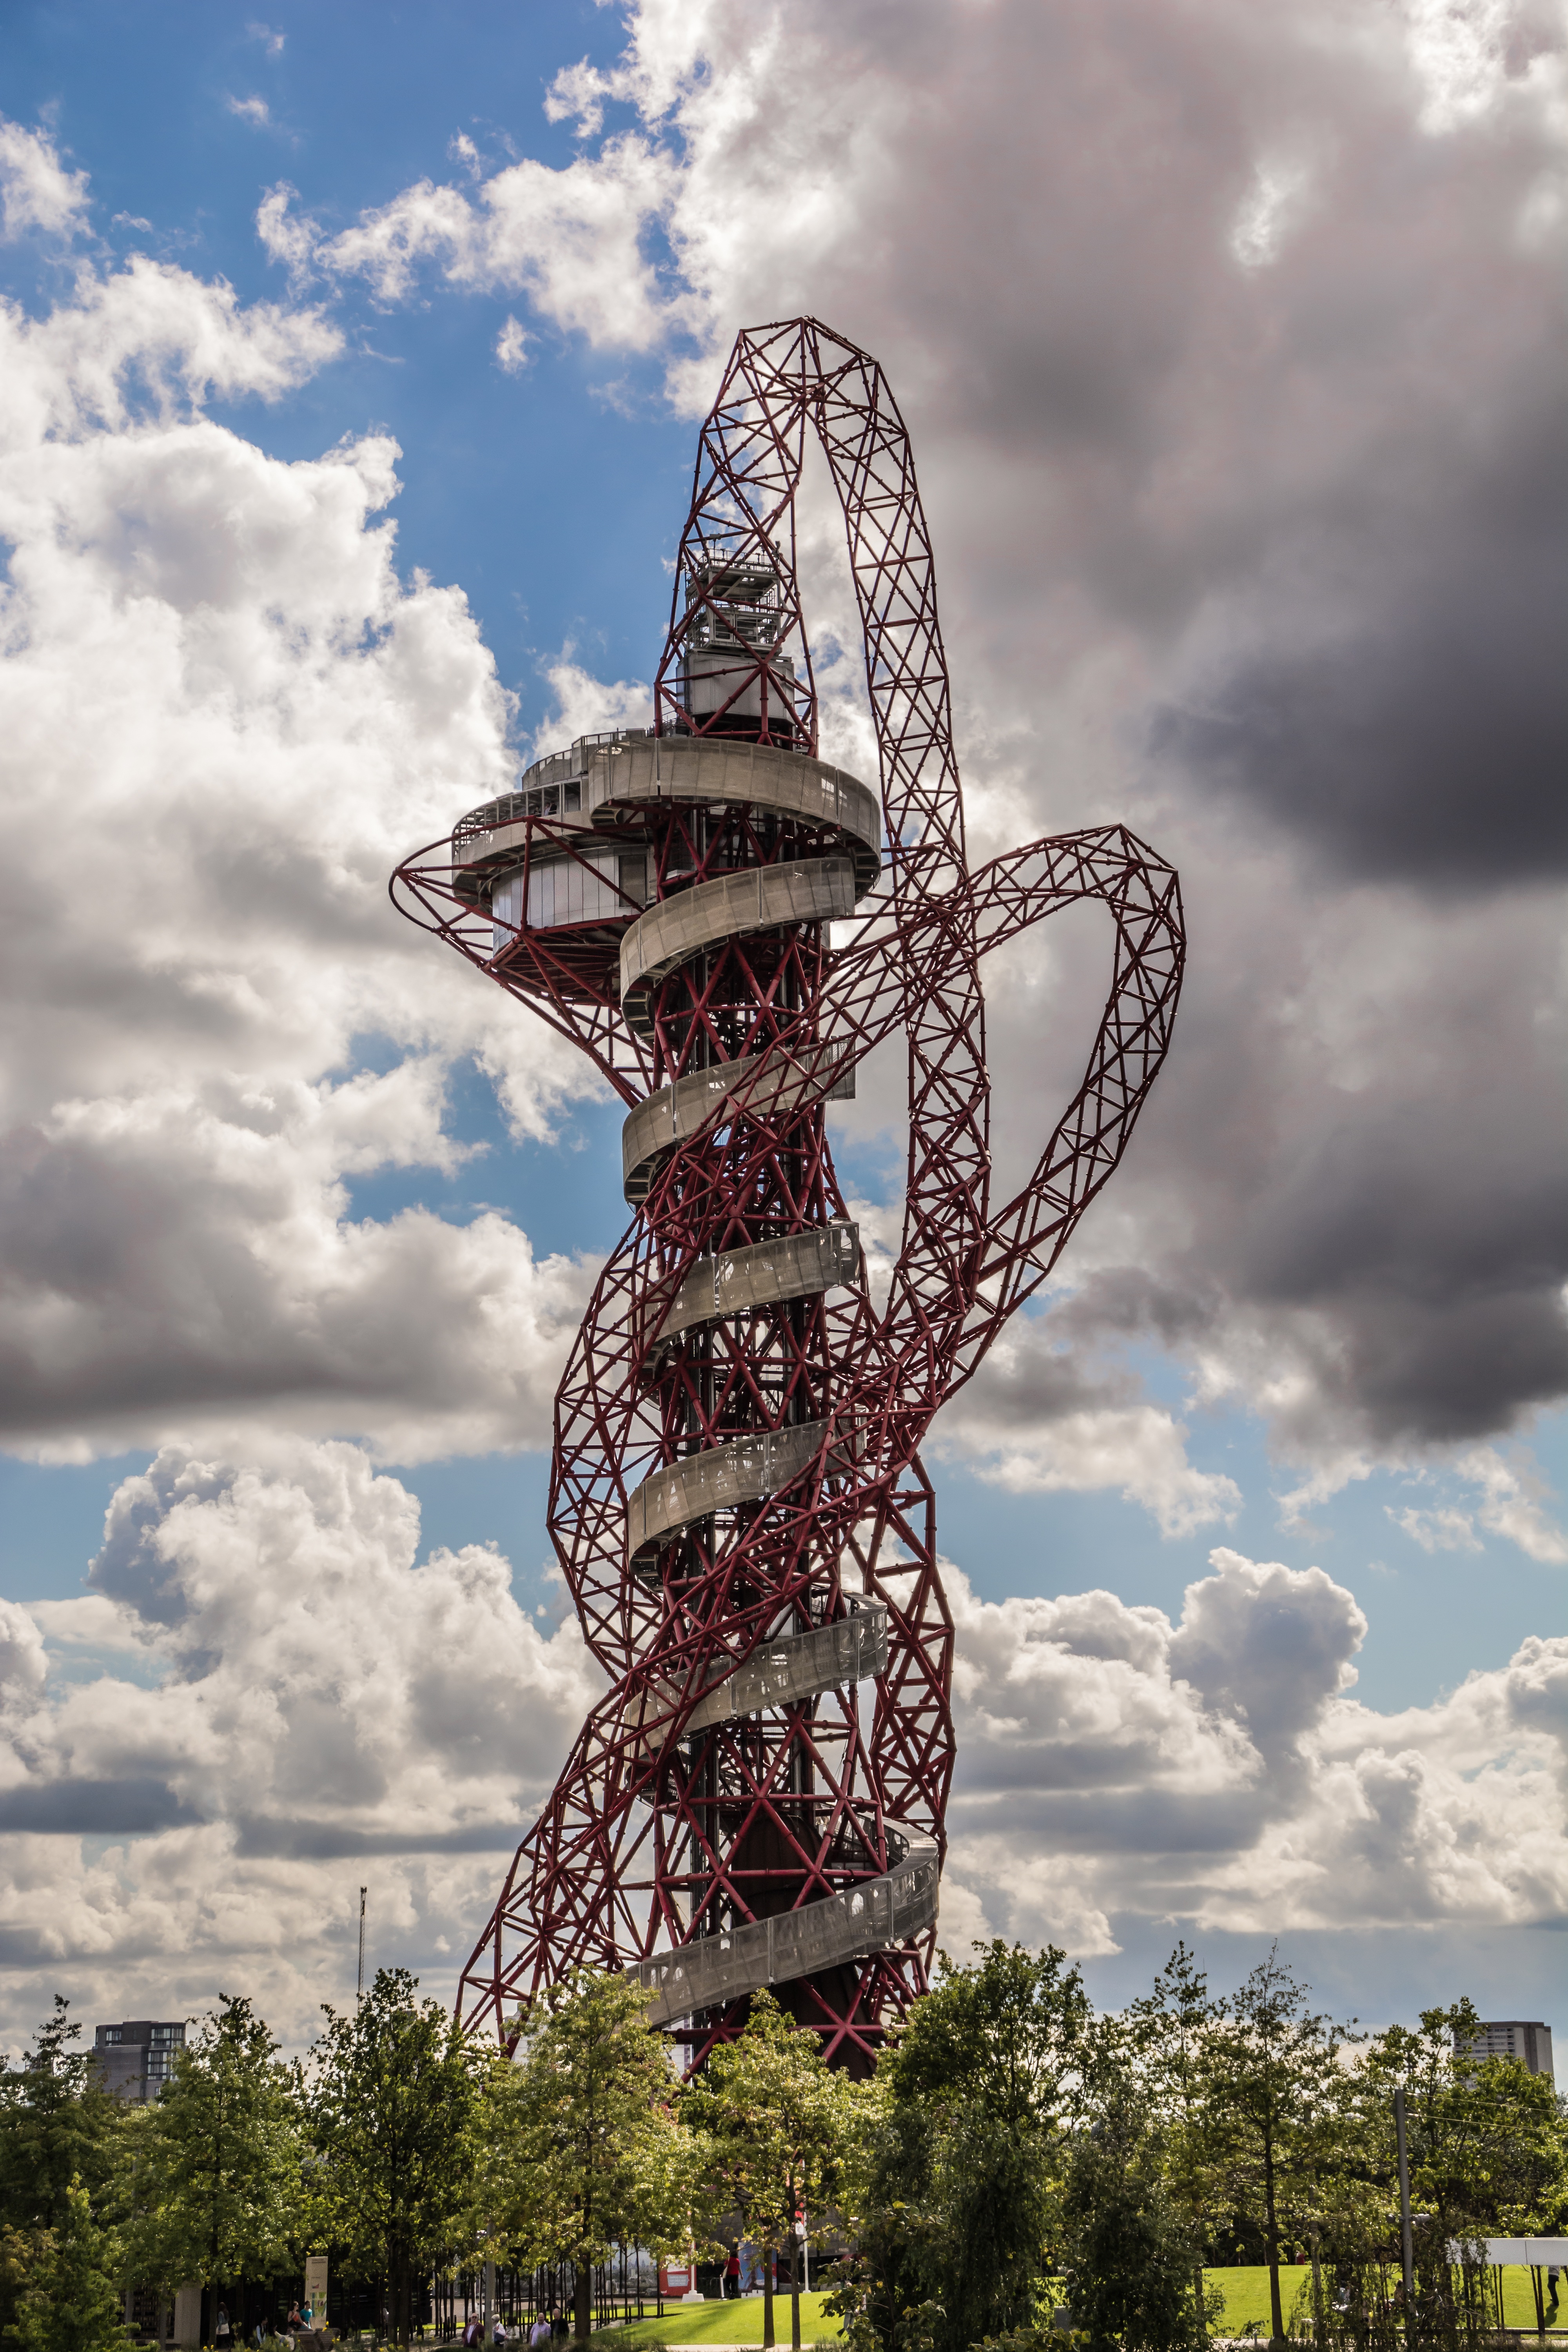
tree, outdoor, cloud, sky, flower, town, city, monument, europe, statue, red, tower, park, landmark, tourism, sculpture, london, art, famous, olympic, orbit, arcelormittal, queen elizabeth olympic park